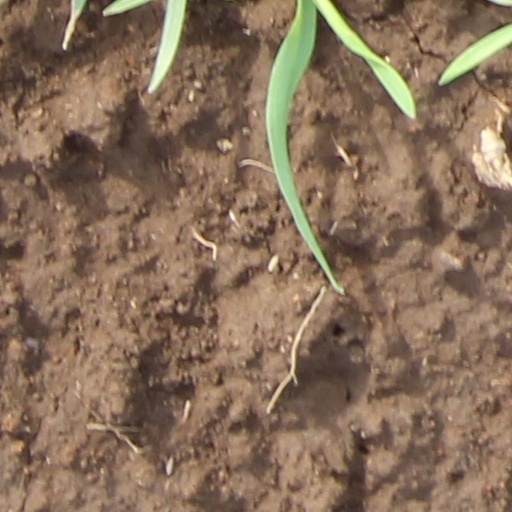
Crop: wheat